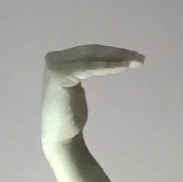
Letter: haa